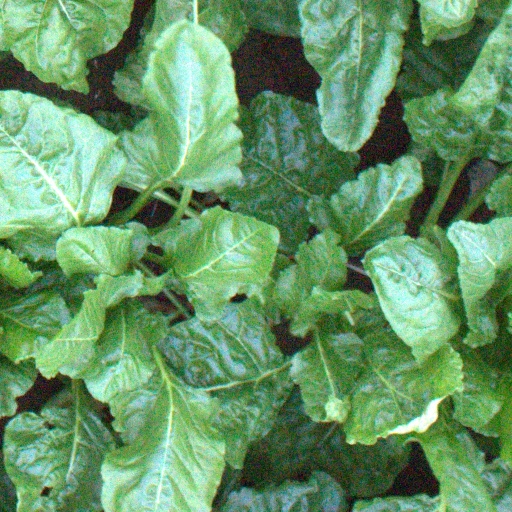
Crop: sugar beet